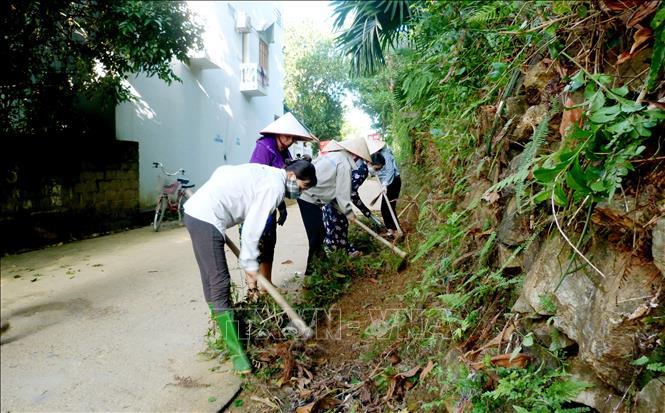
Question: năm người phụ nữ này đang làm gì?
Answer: đang dọn rác bên đường